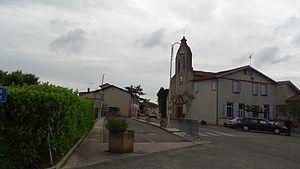
Lacourt-Saint-Pierre
Lacourt-Saint-Pierre est une commune française située dans le département de Tarn-et-Garonne, en région Occitanie.